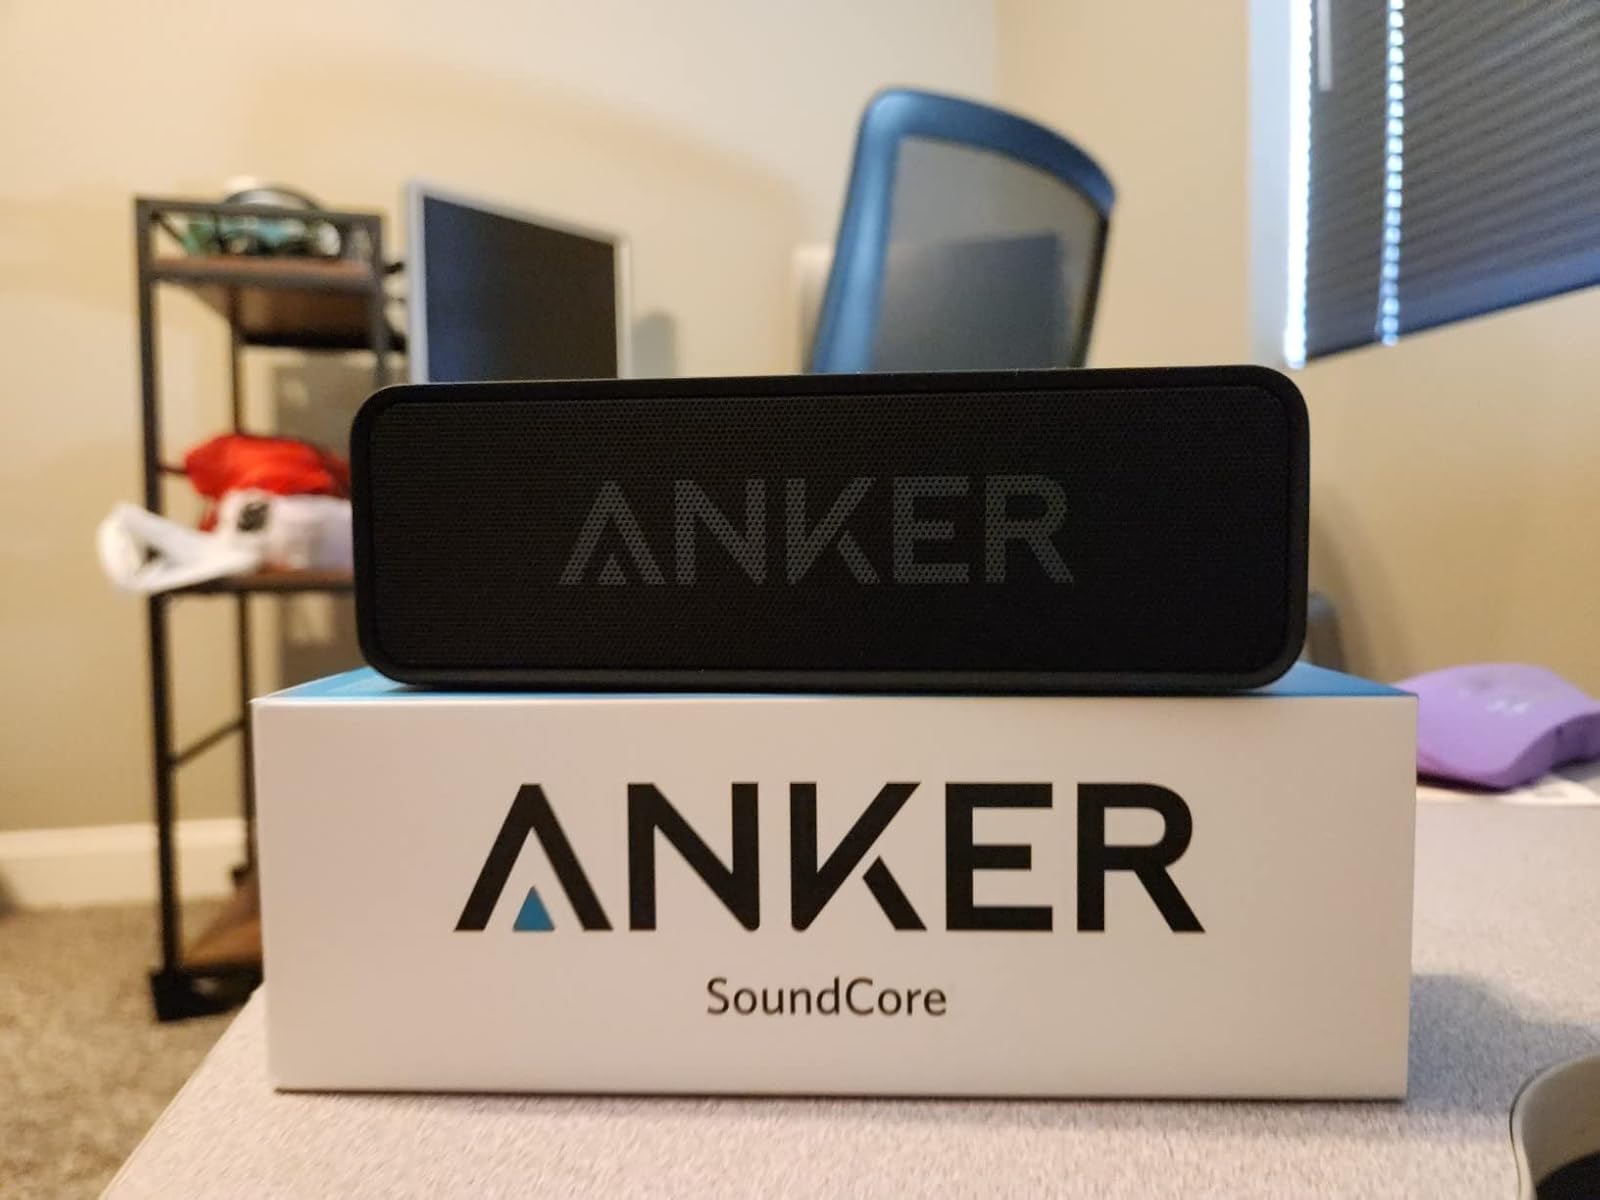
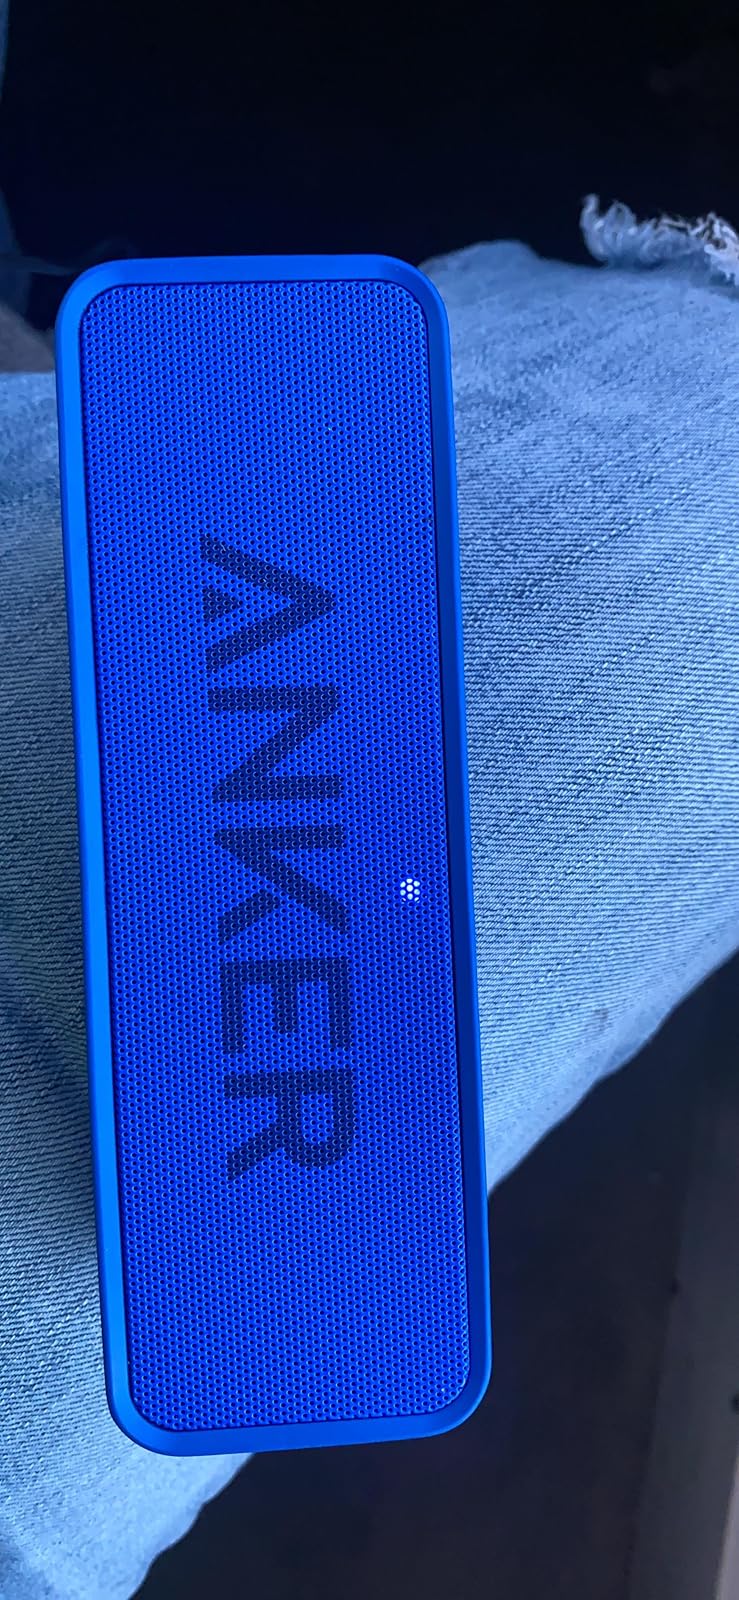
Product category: speaker
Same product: no